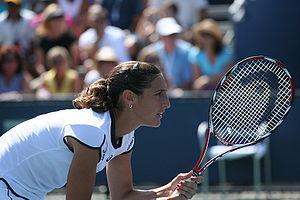
Virginie Razzano, née le 12 mai 1983 à Dijon, est une joueuse de tennis française, professionnelle de 1999 à 2018.